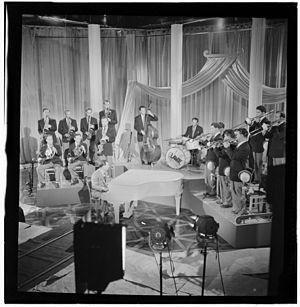
Claude Thornhill était un chef d’orchestre, pianiste et compositeur américain.